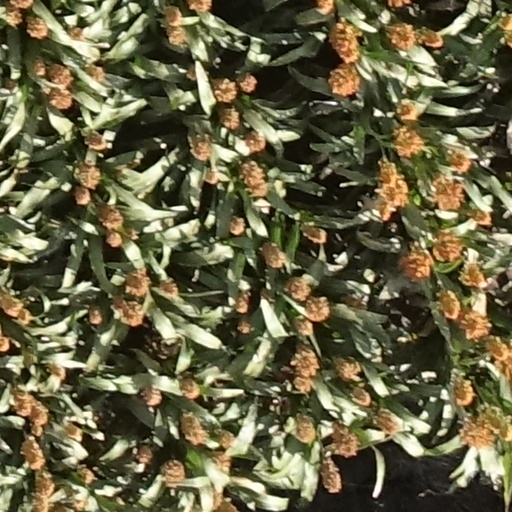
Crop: sorghum